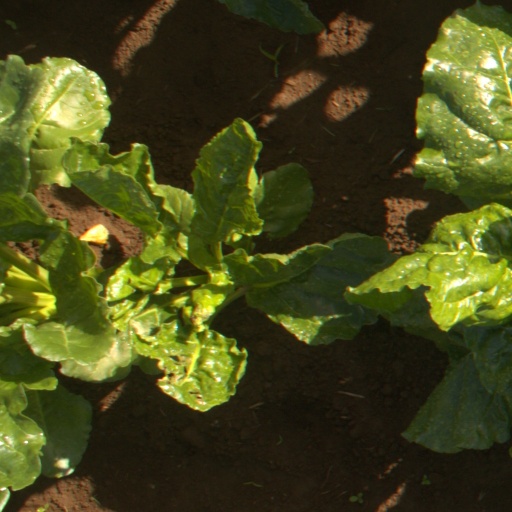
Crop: sugar beet